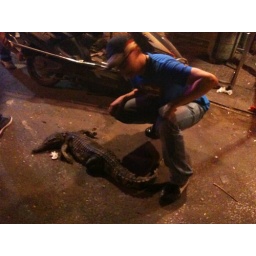
We happened across a dead alligator in the middle of the street at a street market in Shenyang, near the TV Tower.